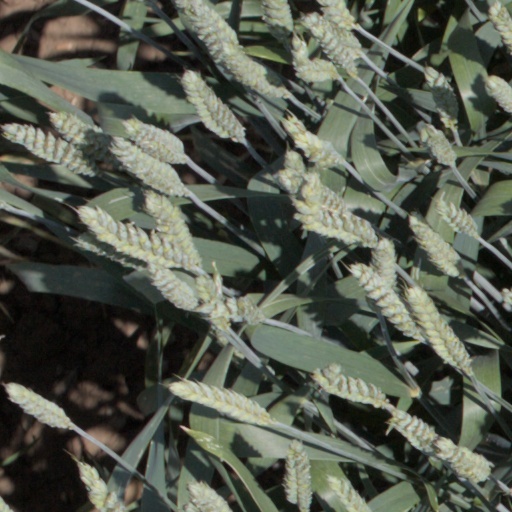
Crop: wheat